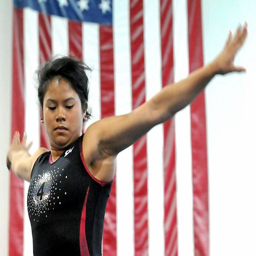
person works on the balance beam her last day of practice .